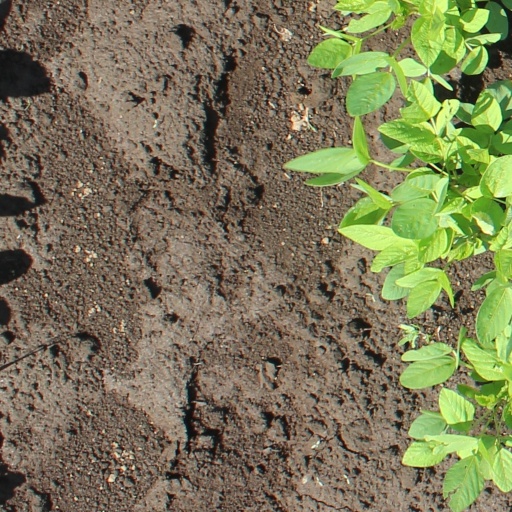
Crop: soybean